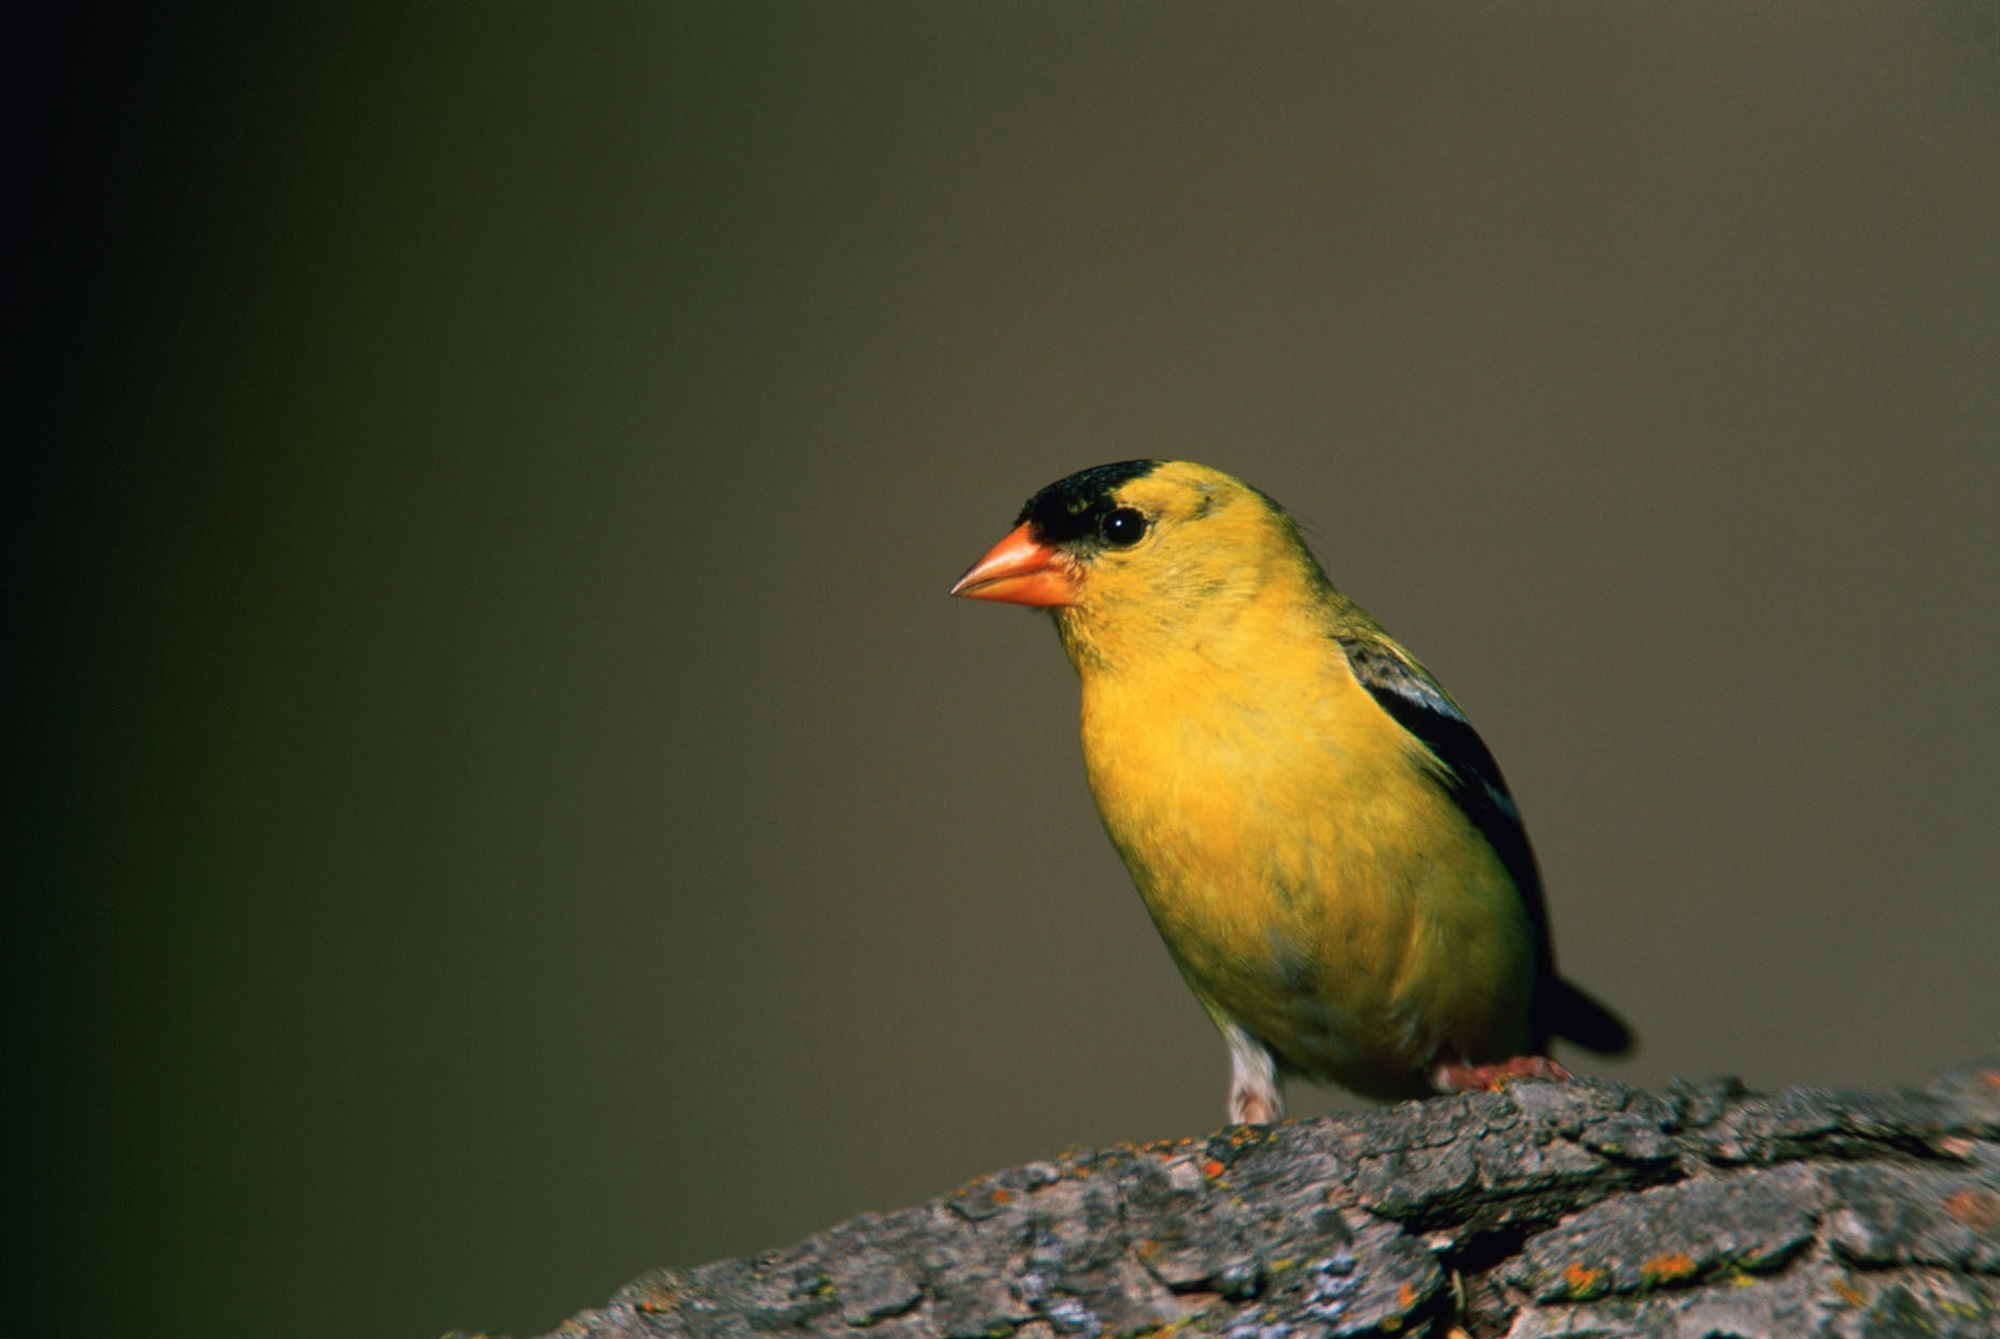
tree, nature, branch, bird, wildlife, wild, portrait, beak, macro, small, colorful, yellow, fauna, close up, outdoors, limb, vertebrate, finch, perched, old world flycatcher, american goldfinch, perching bird, emberizidae